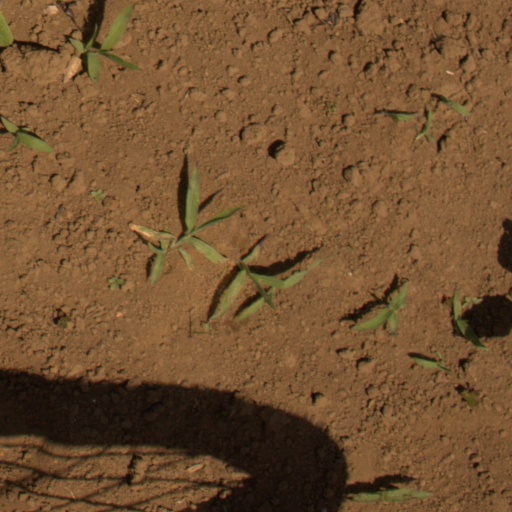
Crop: Jerusalem artichoke